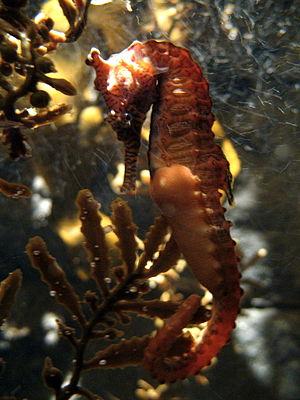
Les Hippocampes, du grec ἵππος, híppos, « cheval » et de κάμπος, kámpos, « poisson marin », aussi appelés familièrement chevaux de mer, sont un genre de poissons à nageoires rayonnées de la famille des Syngnathidae. Une cinquantaine d'espèces se répartissent dans les eaux tempérées et tropicales partout dans le monde. Comme beaucoup de poissons, ils souffrent de la destruction de leur habitat et de la surpêche liée au braconnage.
Hippocampus subelongatus est une espèce de poissons du genre hippocampe.